Civic Choice

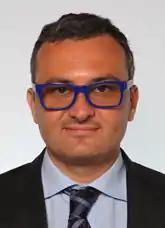
Enrico Zanetti, party leader since January 2015

In November the party's assembly decided that the new leadership, replacing Giannini and Balduzzi, who had been elected to the Supreme Council of Magistrature and had resigned from Parliament, will be selected in a congress to be held in January 2015.